Answer in natural language. Consider the 3D positions of the objects in the scene and not just the 2D positions in the image. Is the centerpoint of  blue and white striped wooden bed at a higher height than blue and silver cone-shaped bat? Choose between the following options: no or yes
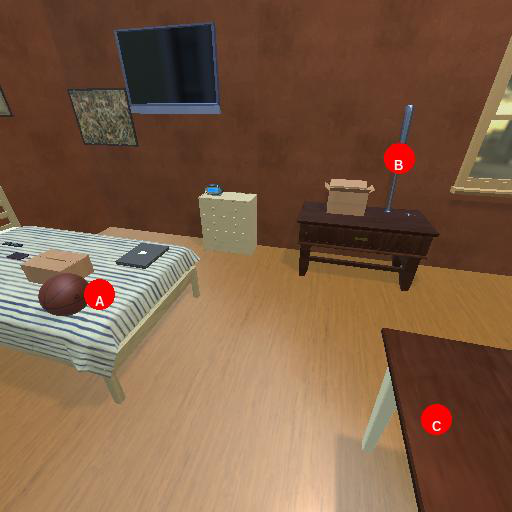
<answer>no</answer>